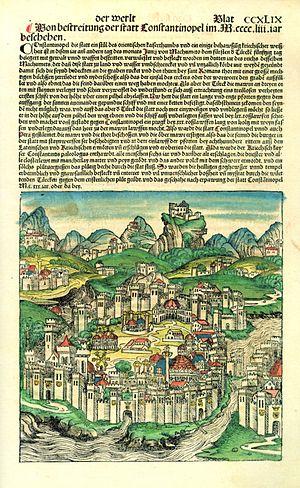
La Chronique de Nuremberg est un livre publié en Allemagne en 1493. C'est une paraphrase biblique sous forme de chronique universelle incluant des histoires de plusieurs villes européennes. Écrit en latin par Hartmann Schedel avec une version en allemand traduite par Georg Alt, c'est l'un des incunables les mieux documentés, le mieux conservé et l'un des premiers à intégrer avec succès textes et images.
La ville, phénomène spatial et social organisé, n'est pas une invention du Moyen Âge. Souvent prolongement ou réactivation d’une ville antique préexistante, les villes au Moyen Âge ont connu un essor important et des formes et des modes de développement originaux. Le concept de ville médiévale dans l’Occident a notamment été défini par comparaison avec celui de ville du monde arabe, peut-être avec exagération. Toutefois le développement du « fait urbain » durant cette longue période historique répond à des logiques opératoires sensiblement différentes selon de vastes ères culturelles et dont les aspects peuvent être étudiés comme des modèles distincts, d’où la spécificité, par exemple, de ce phénomène pour la Chine.